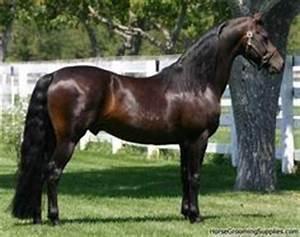
horse